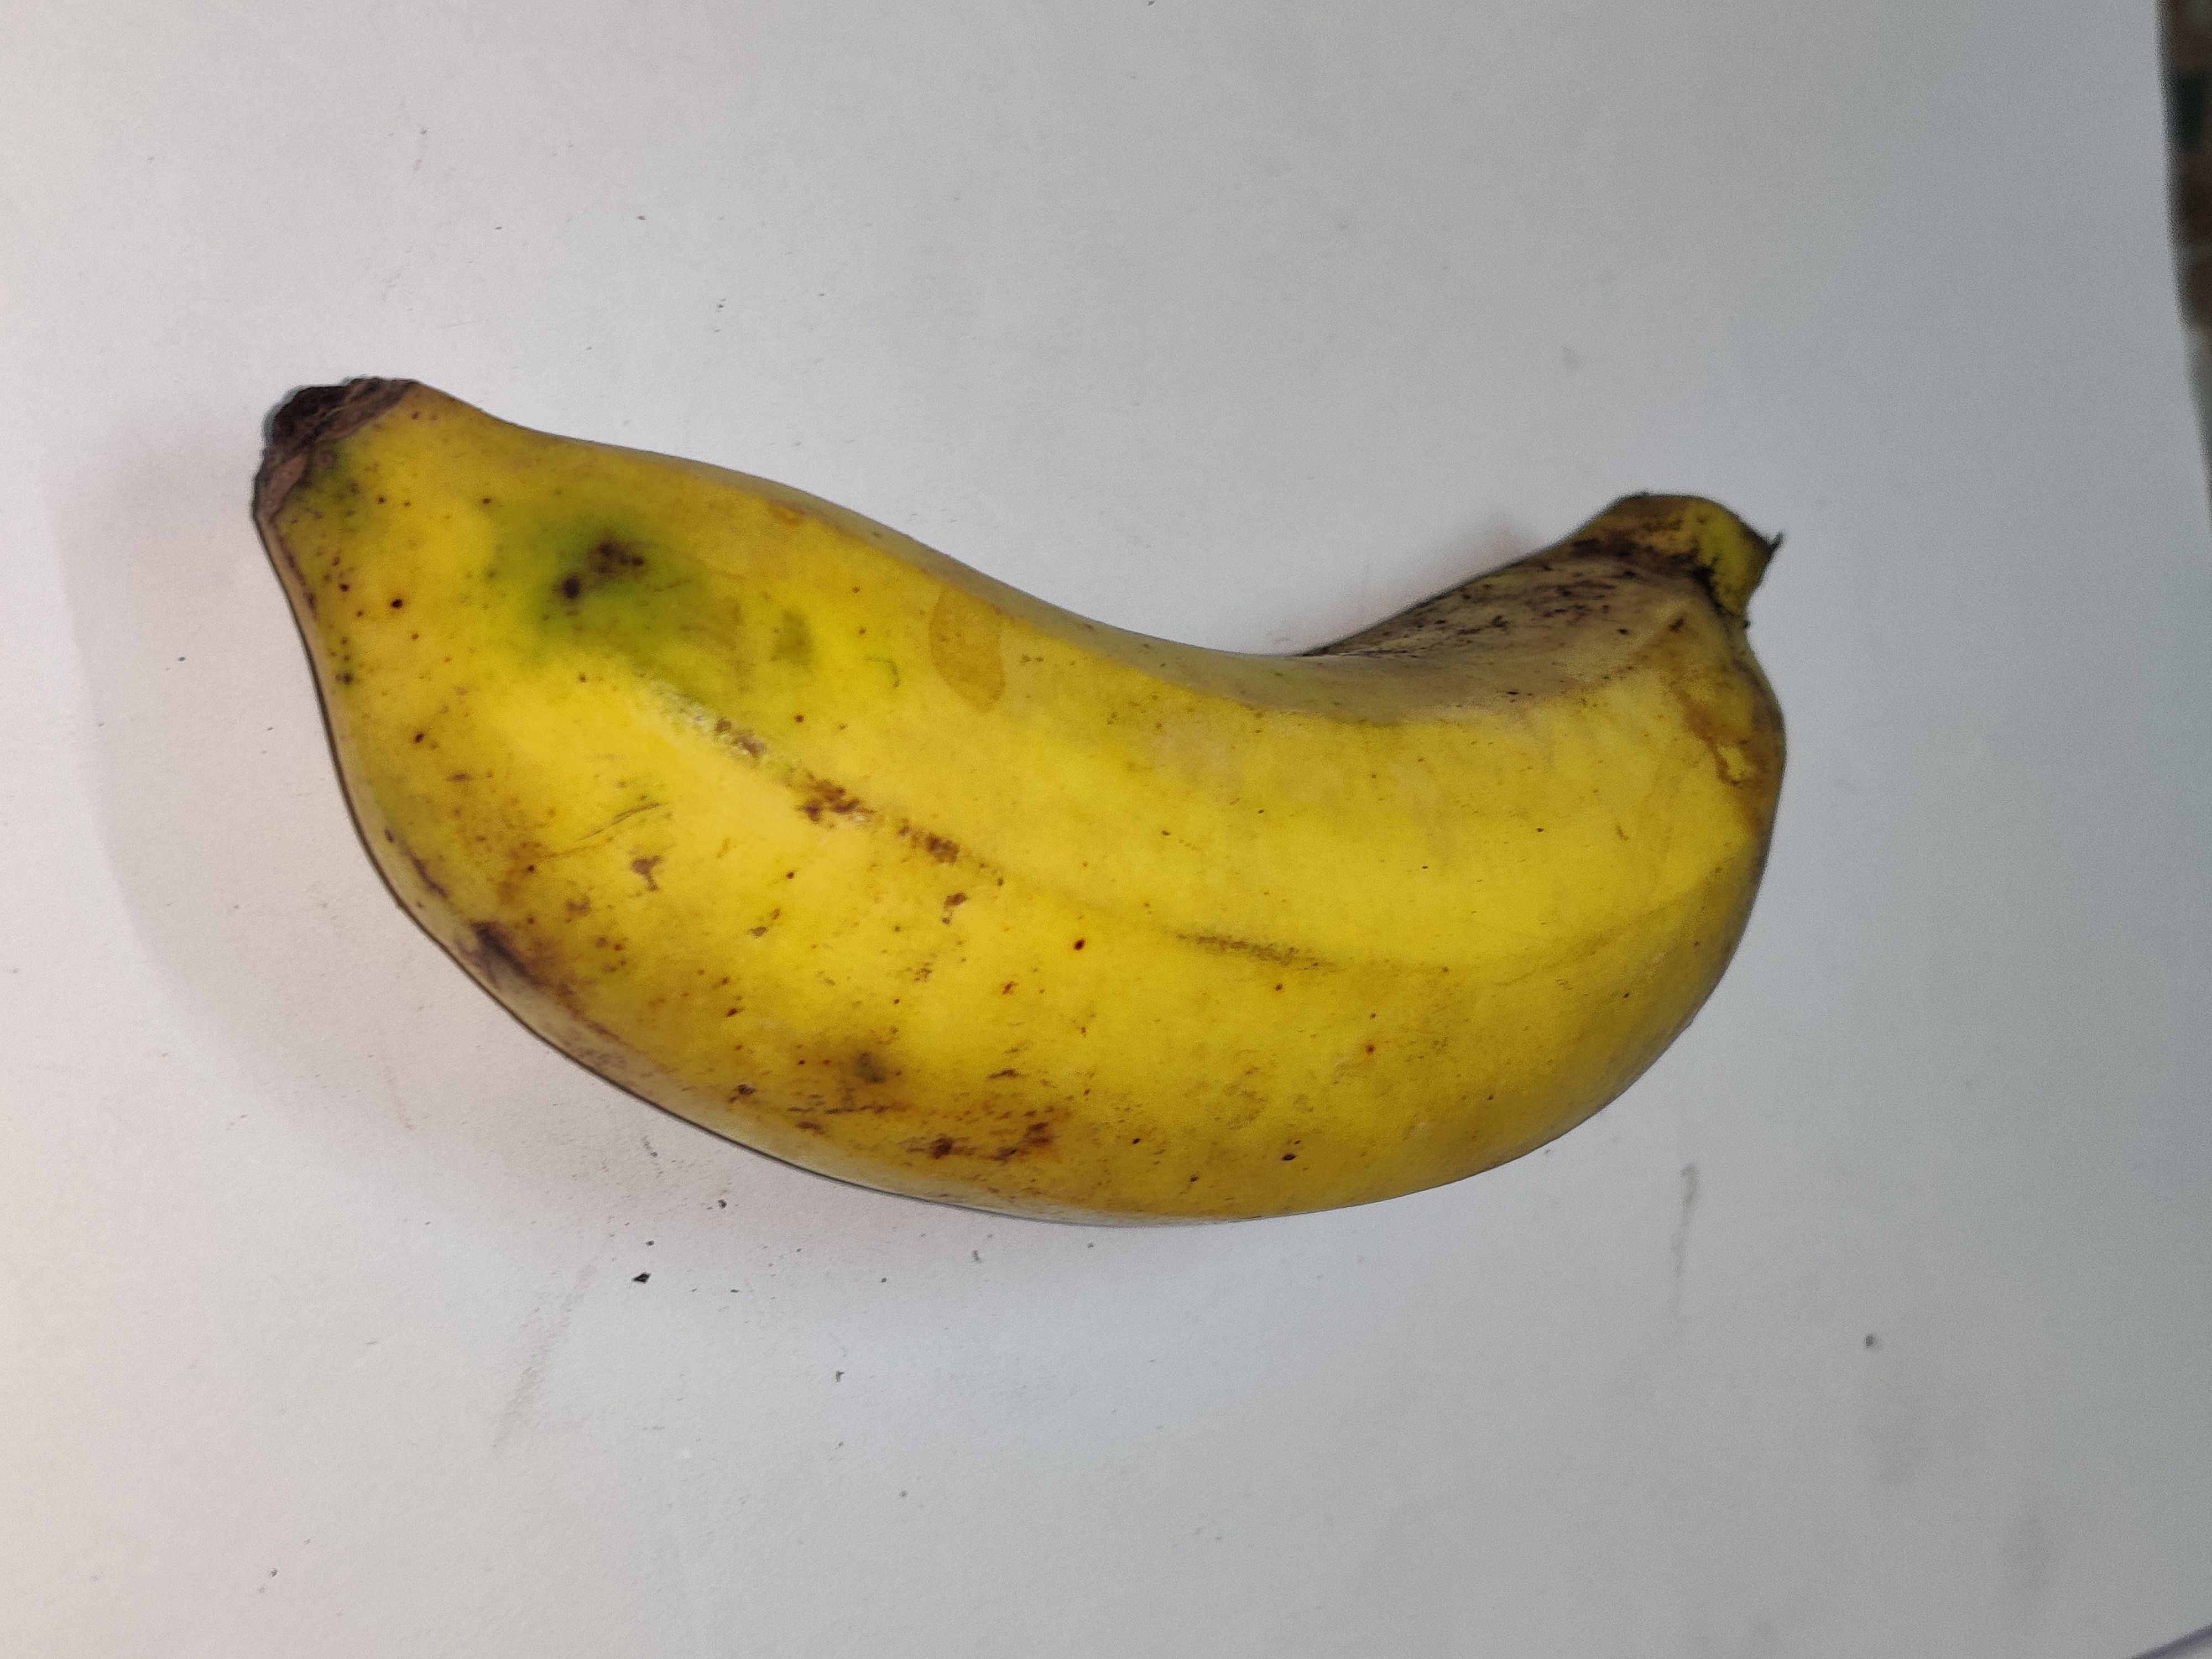
Fruit: banana
Grade: 1st-grade